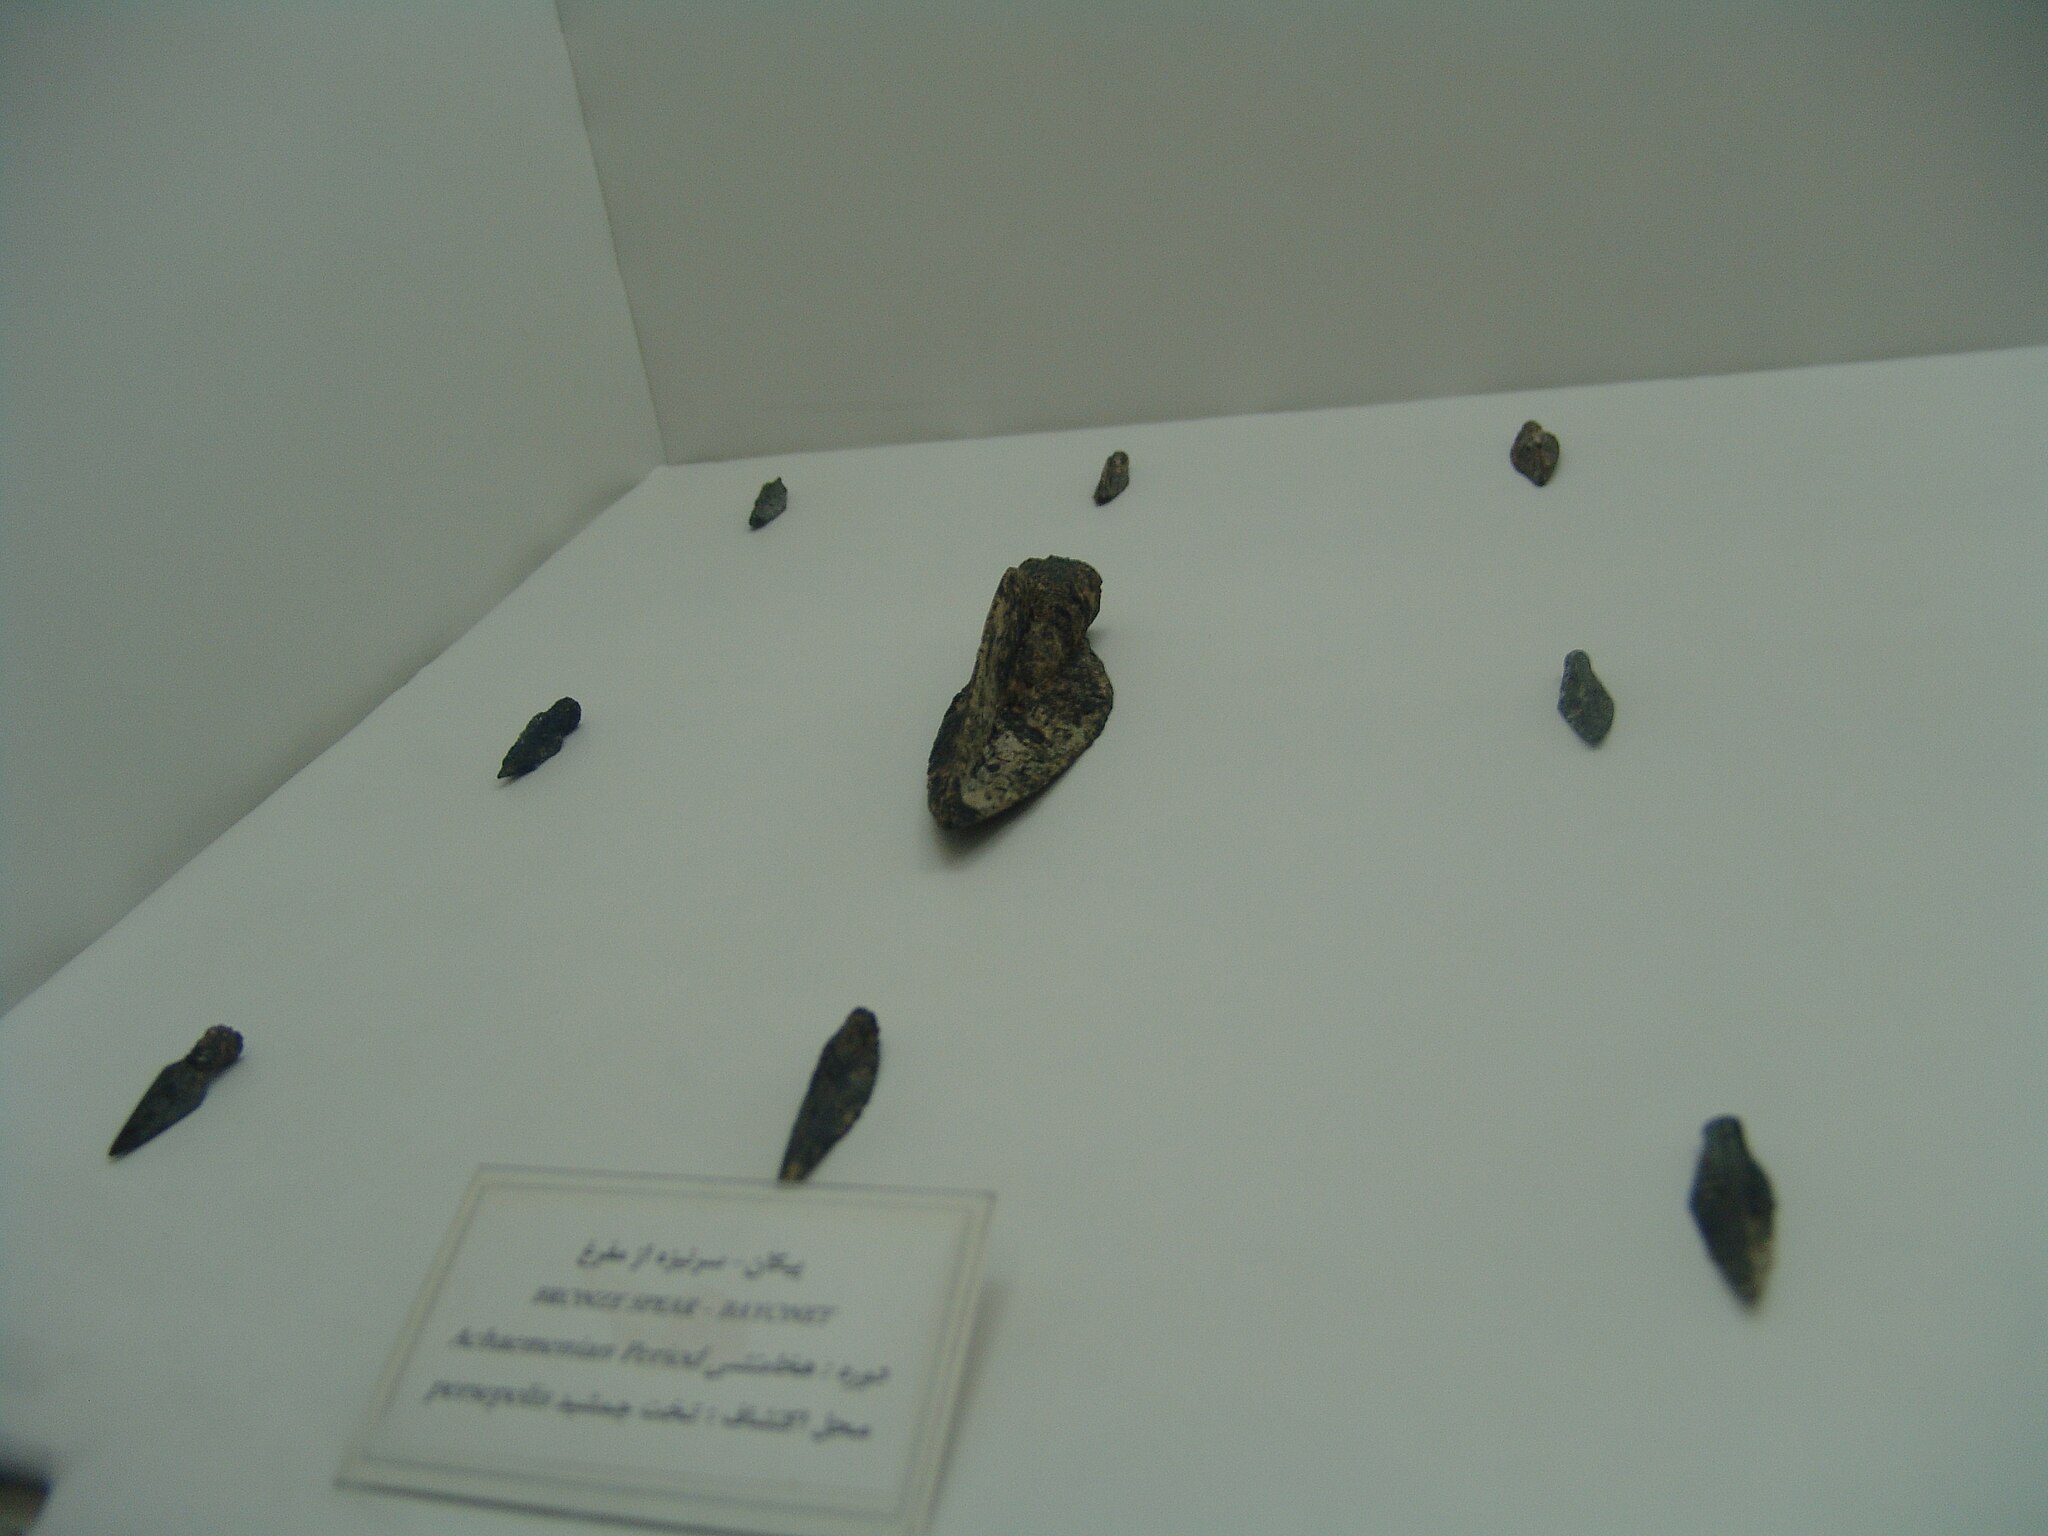
Title: Museum of Persepolis Darafsh (11)
Description: موزه هخامنشی در تخت جمشید
Date: 2008-03-20 12:03:27
Categories: GFDL, Taken with Sony DSC-F828, Museum of Persepolis, License migration redundant, Self-published work, Files with coordinates missing SDC location of creation, Photos by Darafsh Kaviyani